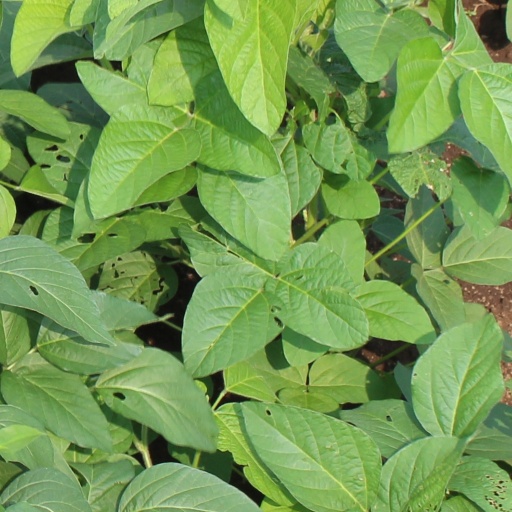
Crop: soybean